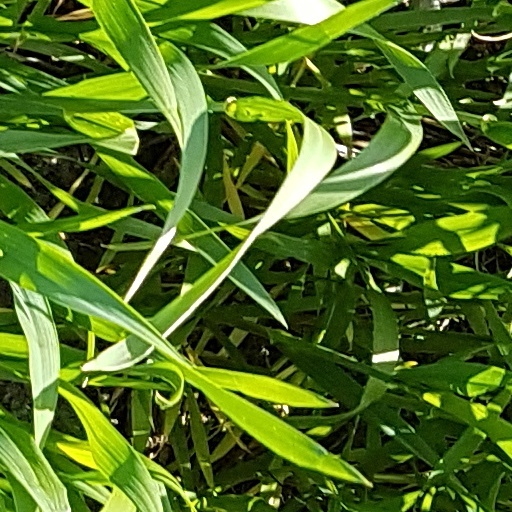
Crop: wheat